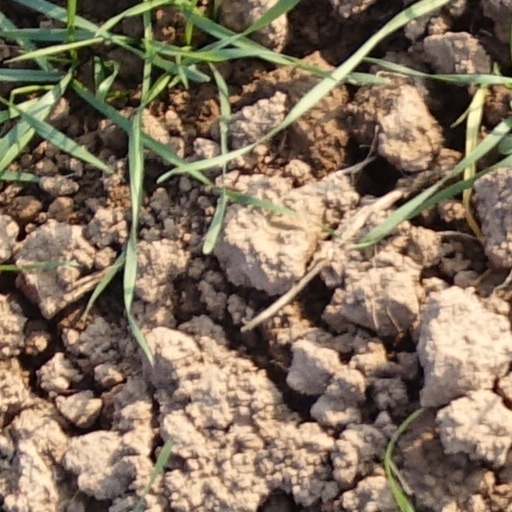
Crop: wheat